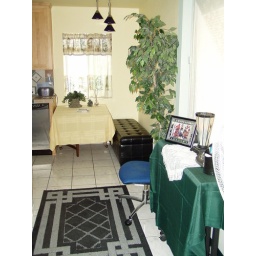
the in kitchen dining area as you look to right after entering house